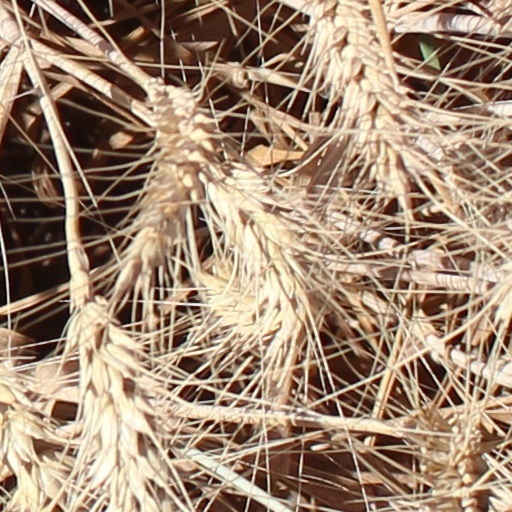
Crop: wheat